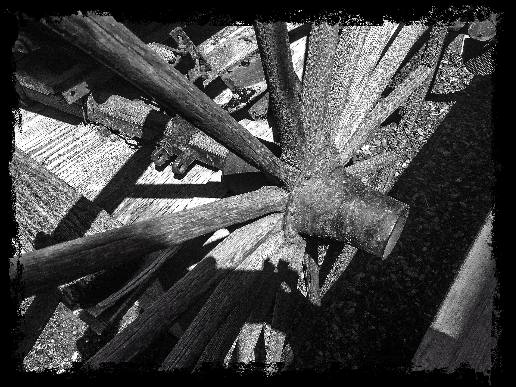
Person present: No